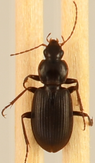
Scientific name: Calathus advena
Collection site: Niwot Ridge NEON (NIWO), plot NIWO_001